Singuerlín (Barcelona Metro)

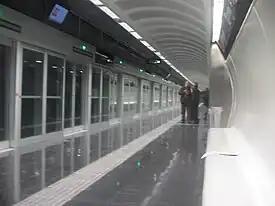
Singuerlín station platform

Singuerlín is a Barcelona Metro station in the municipality of Santa Coloma de Gramenet, in the neighbourhood of Singuerlín, located in the northern part of the metropolitan area of Barcelona. It's served by L9, the first part of Line 9 to be opened, between Can Zam and Can Peixauet.